Zac MacGuire

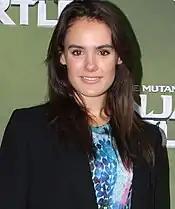
Zac's sister-in-law Hannah Wilson played by Cassie Howarth ("pictured") was introduced along with their niece and nephew in late 2013.

In August 2013, further exploration of Zac's background began when his family were introduced. His sister-in-law Hannah Wilson (Cassie Howarth) came to Zac to ask for his help in rescuing their niece and nephew, Evelyn (Philippa Northeast) and Oscar (Jake Speer), from a cult that they have been inducted into by Zac's brother Ethan (Matt Minto). Howarth told "TV Week's" Jessica Grubb that Hannah and Zac had not seen each other in years, as Zac was estranged from his brother. Hannah had been helping to look after the twins following their mother's death. Zac initially thought Hannah was overreacting, but accompanied her on a visit to see his brother. Howarth observed that Zac did not see the cult for what it was straight away, as Ethan passed it off as a group enlightenment camp.